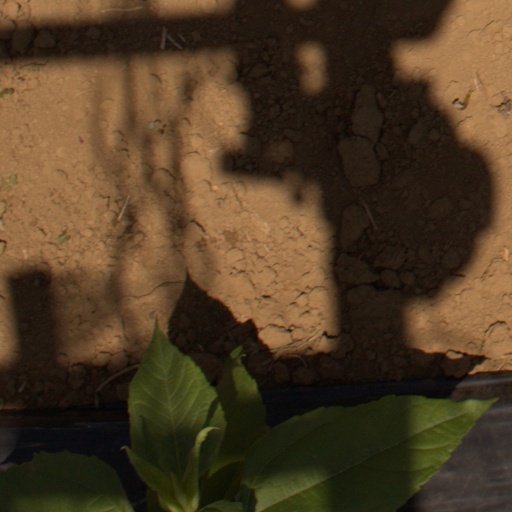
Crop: Jerusalem artichoke